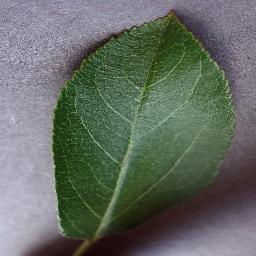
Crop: apple
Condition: healthy